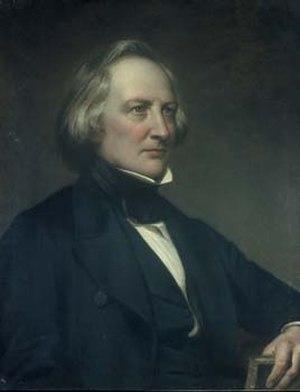
Georg Ludwig Maurer, né le 2 novembre 1790 à Erpolzheim, dans l'électorat palatin, et mort le 9 mai 1872 à Munich, est un homme politique bavarois.